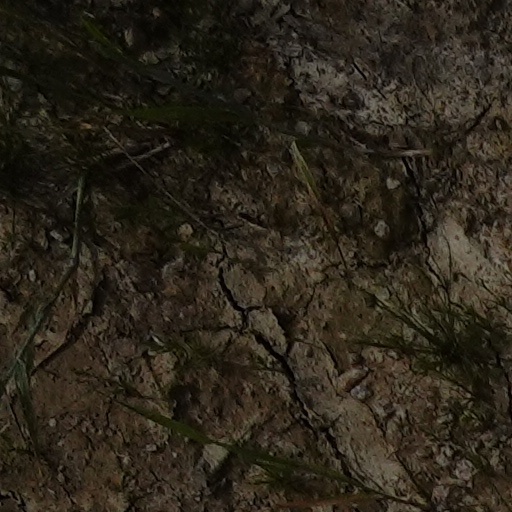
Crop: wheat